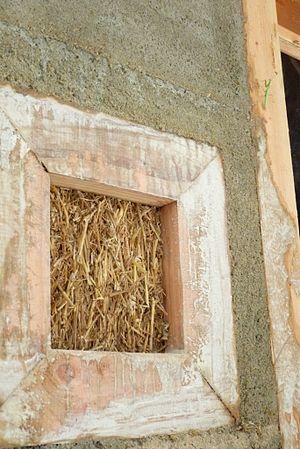
La technique du GREB est une technique majeure de construction en paille pratiquée depuis une vingtaine d'années dans de nombreux pays du monde. Initiée au Québec dans l'Écohameau de la Baie, promue plus particulièrement en France, employée dans le monde entier, elle est utilisée pour la réalisation de bâtiments dont les performances techniques et thermiques sont fortement appréciées et en particulier dans les pays nordiques. Selon l'association APPROCHE-Paille qui s'attache à la rendre accessible au plus grand nombre, il y a près d'un millier de constructions réalisées avec cette technique dans le monde. En France il est estimé que ce sont entre 20 et 30 % des bâtiments isolés en paille qui seraient construits avec la technique du GREB ce qui en fait la technique principale en autoconstruction.